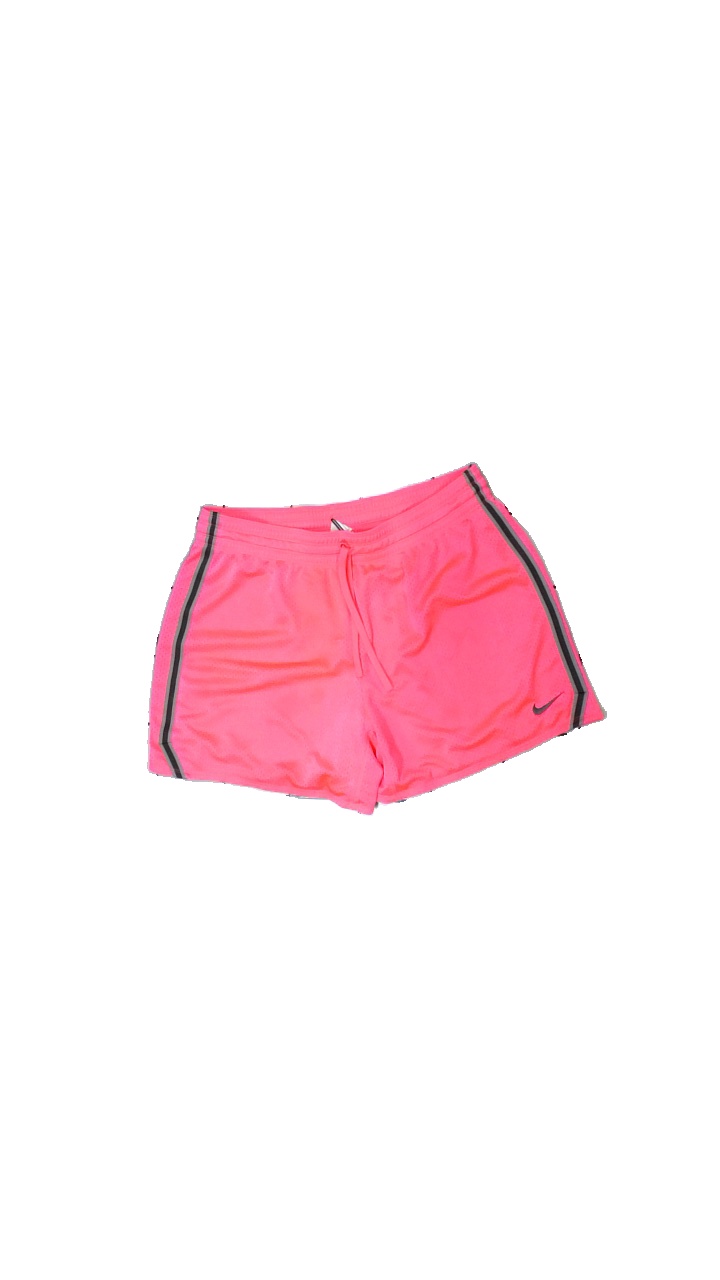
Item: Shorts (Ladies)
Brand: Nike
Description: Pink sports shorts from Nike, size L. Good condition.
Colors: Pink, Black, Grey
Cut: Regular
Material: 100% poly
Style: Sports
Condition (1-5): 4
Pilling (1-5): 5
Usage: Reuse
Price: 100-150